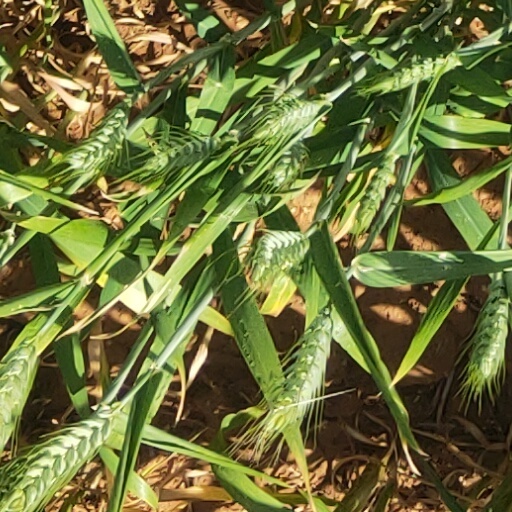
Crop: wheat